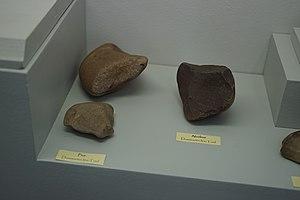
objets du paléolithique au musée de Toul.
Dommartin-lès-Toul est une commune française située dans le département de Meurthe-et-Moselle en région Grand Est.